Lonsdale Belt

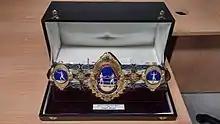
The original Challenge Belt design presented by the National Sporting Club 1909–1929

Lord Lonsdale was the first president of the National Sporting Club (NSC). In 1909, he introduced the Lonsdale Belt—originally the Challenge Belt—as a new trophy for British boxing champions in each weight division. A 9-carat or 22-carat gold belt composed of two heavy chains with a central enamel medallion depicting a boxing match, the centrepiece is flanked by enamel medallions showing single boxers and gold medallions with a scroll on which is inscribed the names of belt winners. The medallions are interspersed with smaller gold medallions depicting the Union Rose. The belts are backed with a red, white and blue ribbon. The first belts were made in the Birmingham workshop of jewellers Mappin & Webb The silversmiths and trophy makers Thomas Fattorini Ltd, were commissioned to make the belts in sterling silver in the early 1970s and have been making them since. The manufacturer and the date a belt was manufactured can be identified by the hallmark on the parts. Each portrait of Lord Lonsdale is uniquely hand painted in vitreous enamel.